Nacelle

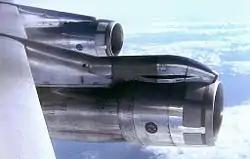
Engines in nacelles on a Boeing 707

A nacelle is a streamlined container for aircraft parts such as engines, fuel or equipment. When attached entirely outside the airframe, it is sometimes called a pod, in which case it is attached with a pylon or strut and the engine is known as a podded engine. In some cases—for instance in the typical "Farman" type "pusher" aircraft, or the World War II-era P-38 Lightning or SAAB J21—an aircraft cockpit may also be housed in a nacelle, rather than in a conventional fuselage.